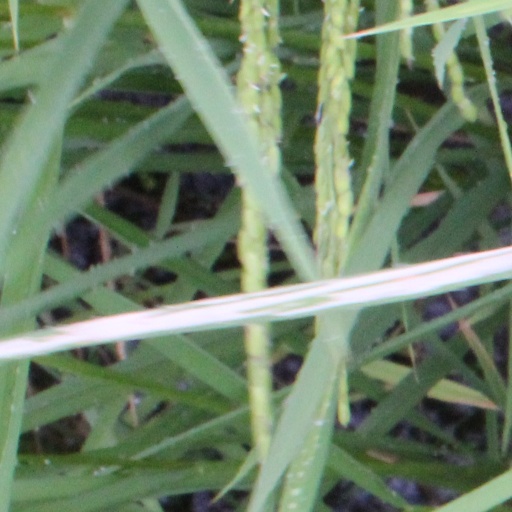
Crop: rice